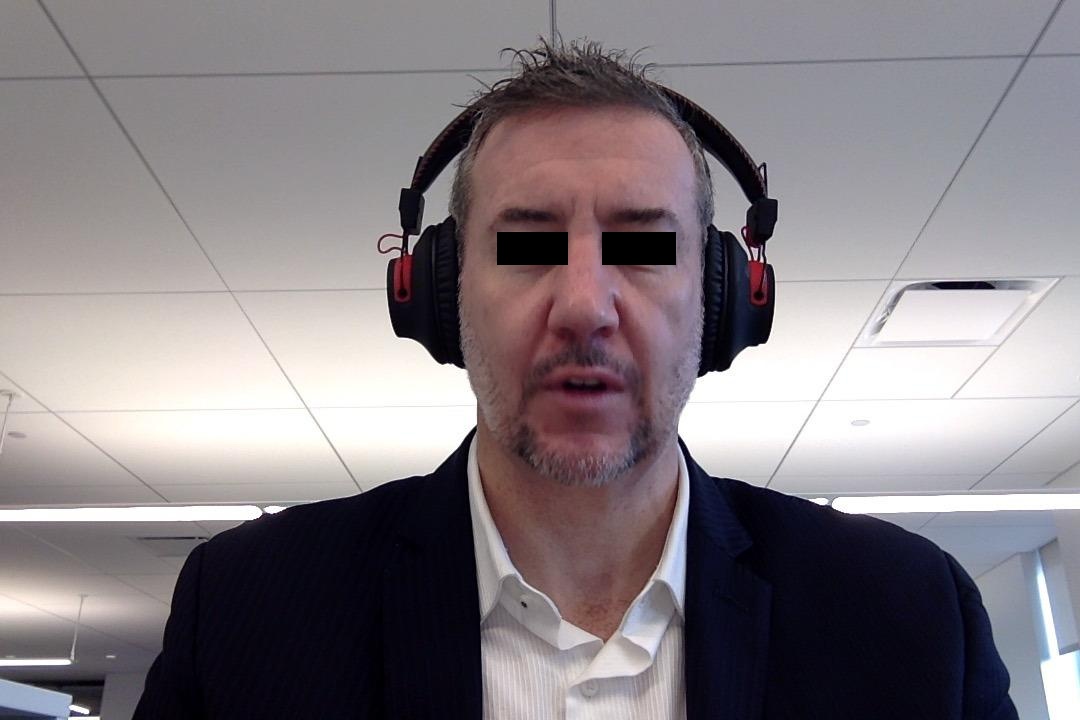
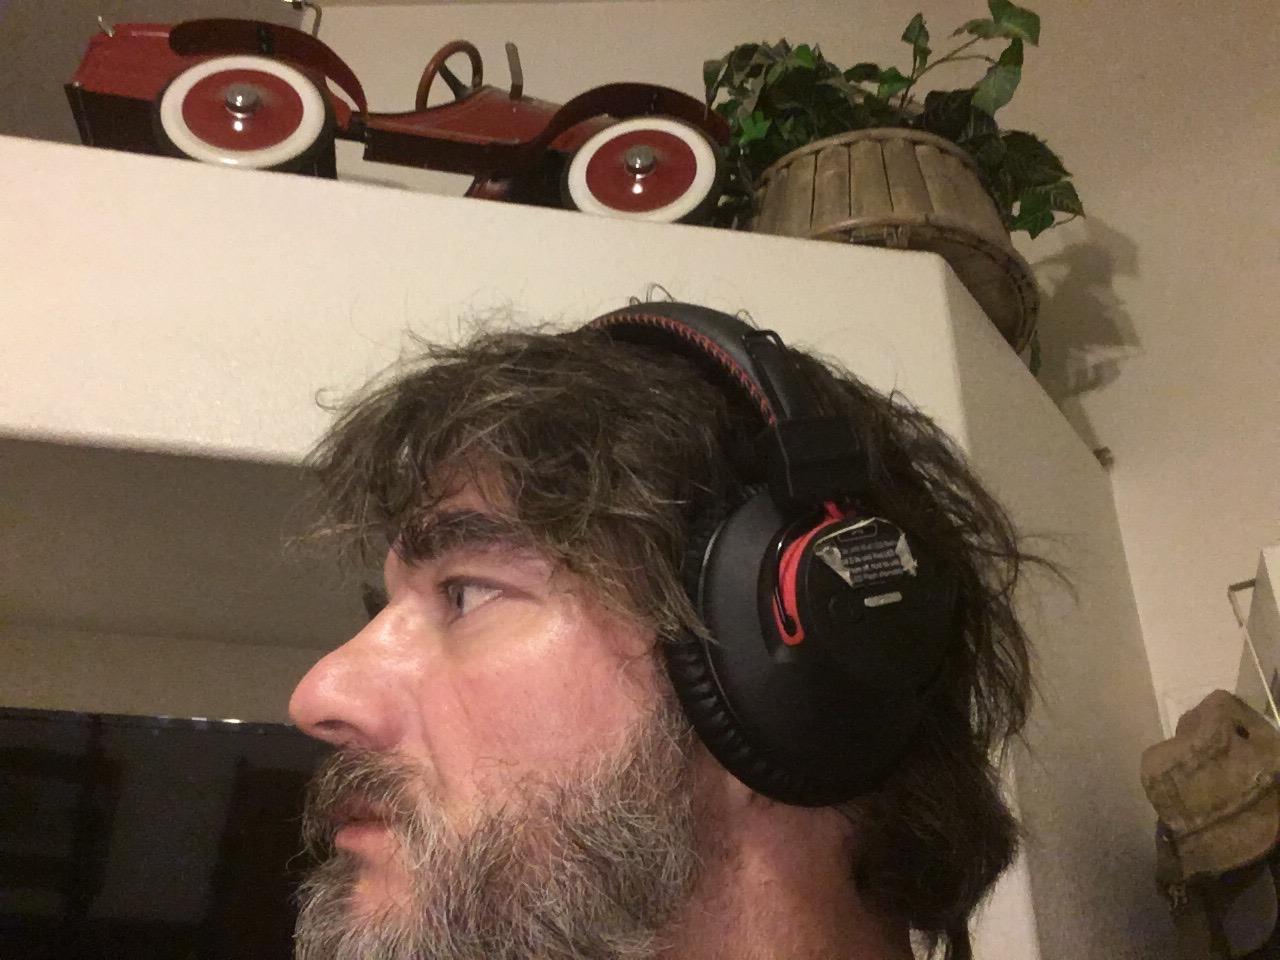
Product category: headphones
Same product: yes